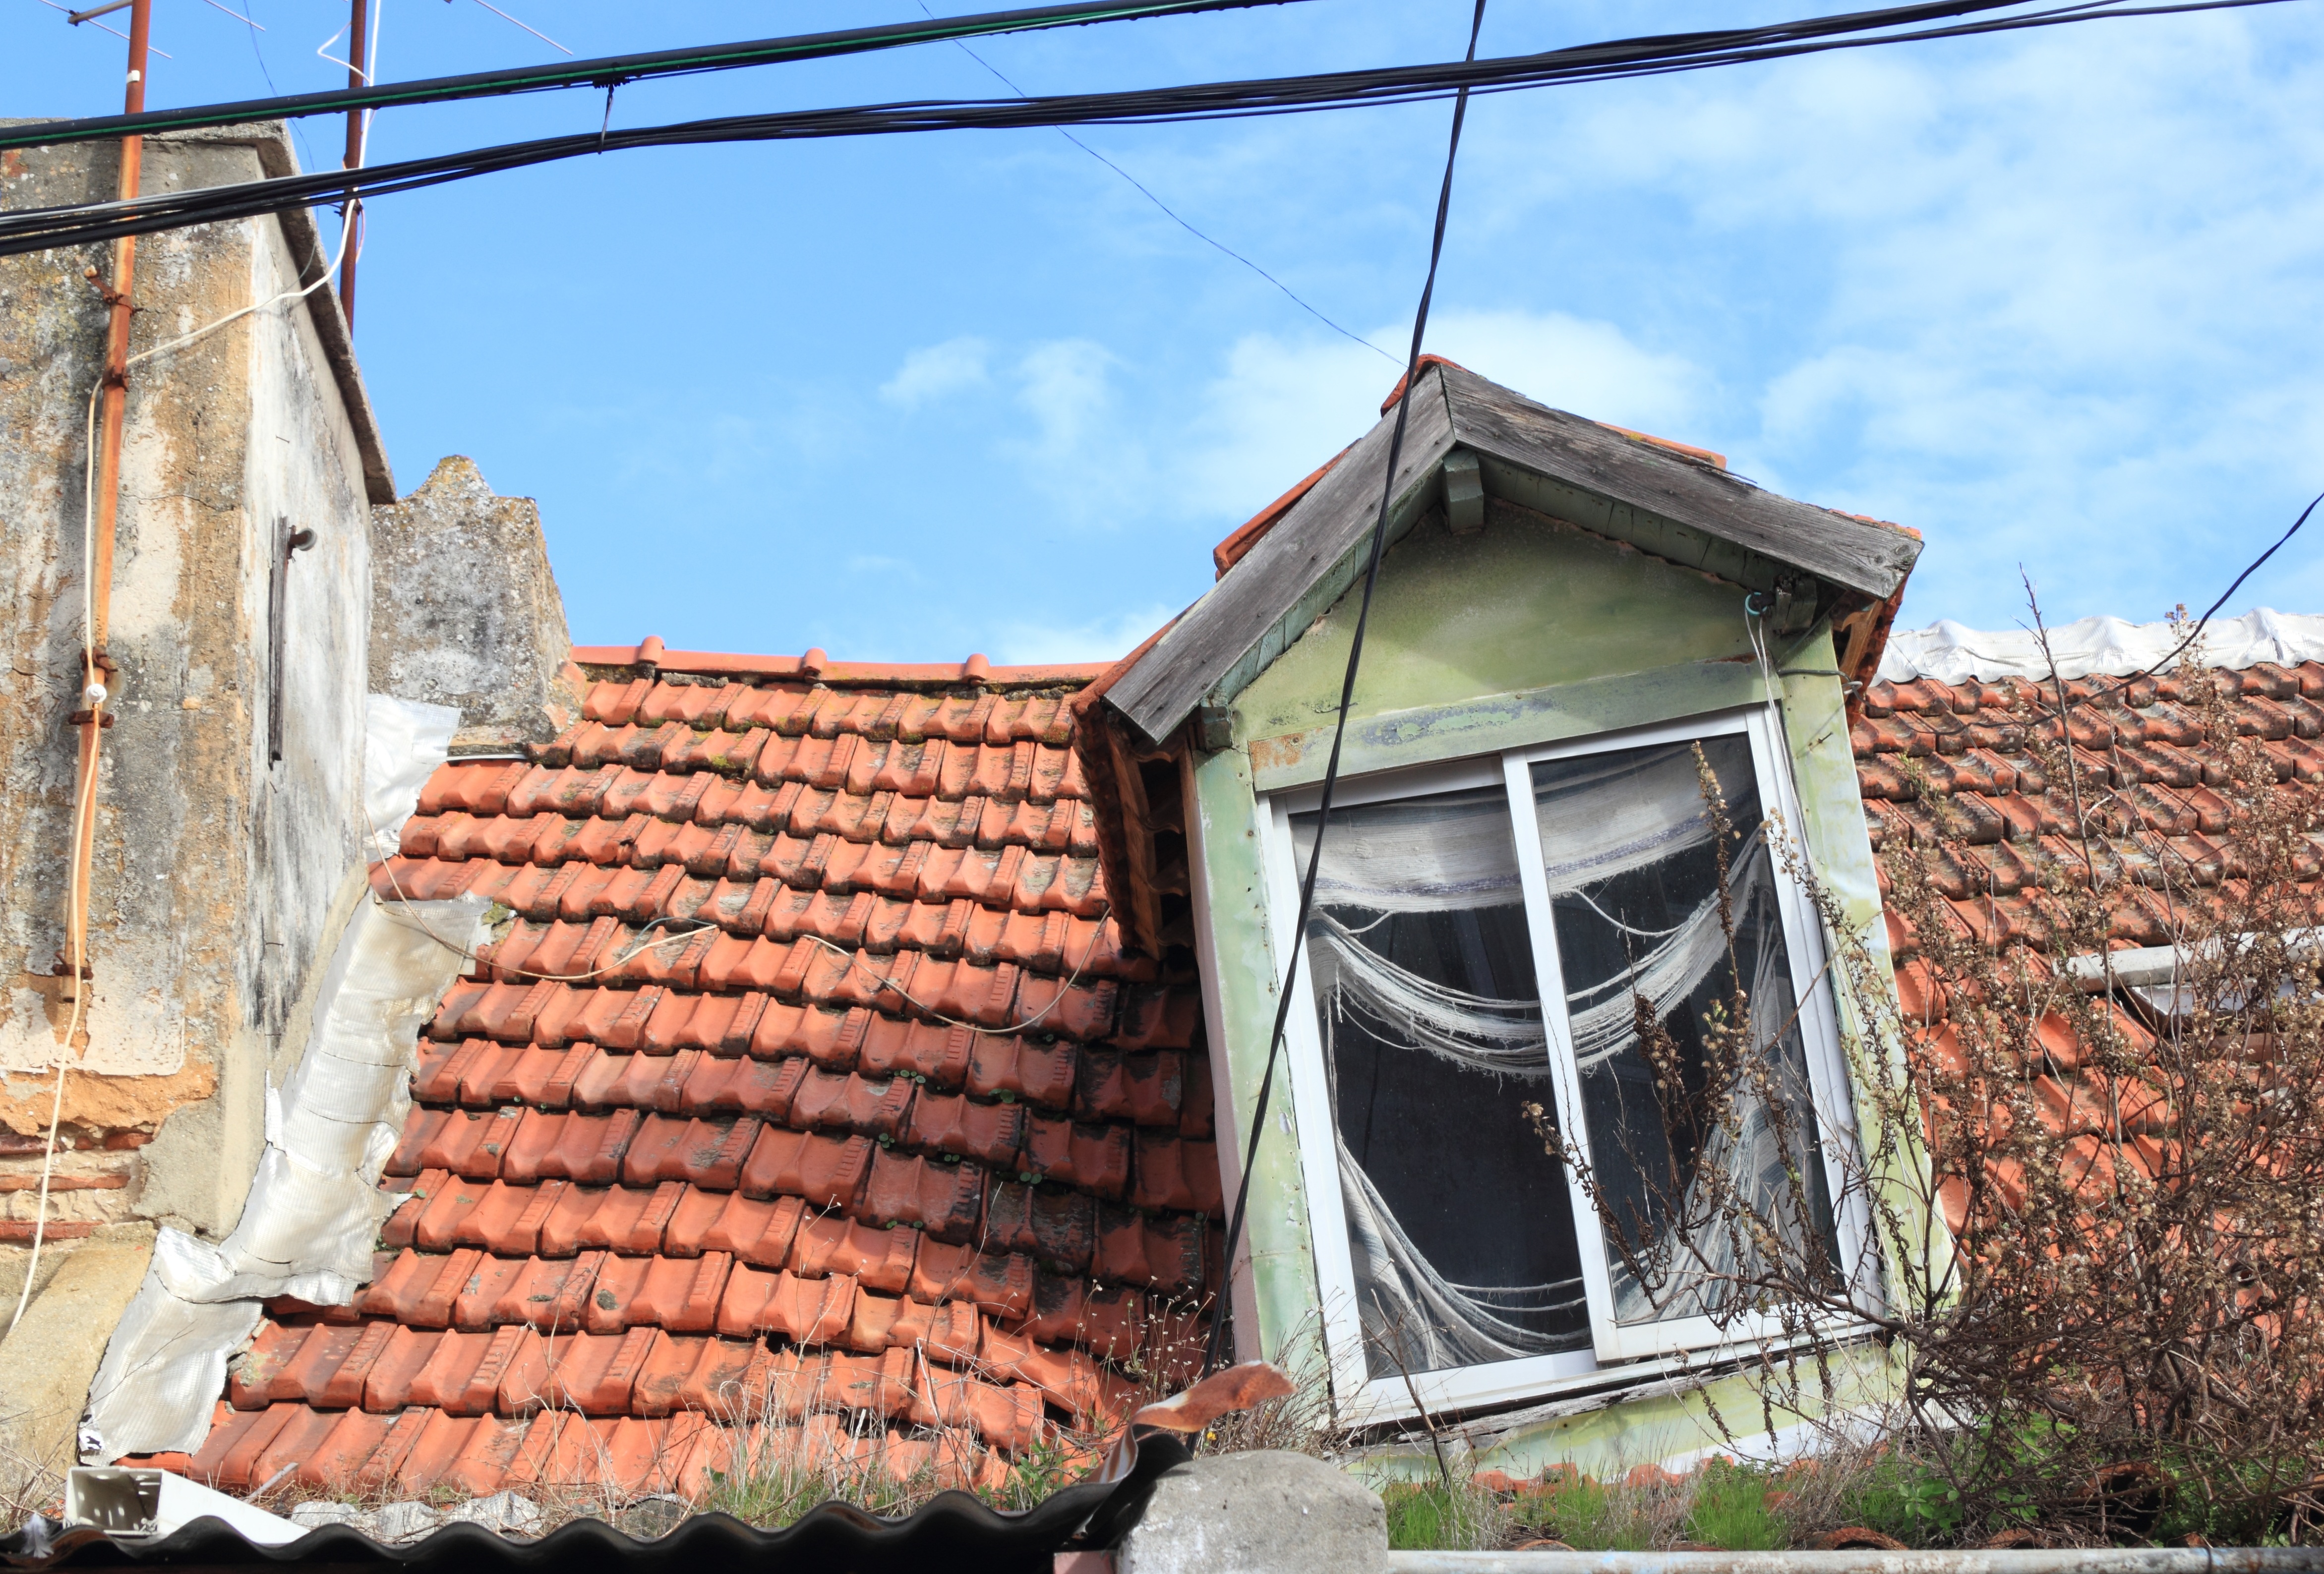
house, window, roof, wall, village, cottage, facade, abandoned, housing, portugal, lisbon, rural area, trafaria